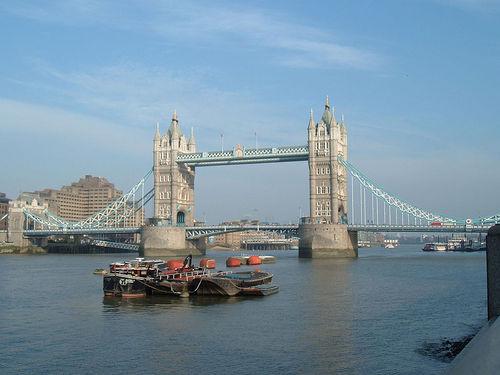
Weather: sun or clear